Cultural depictions of Belshazzar

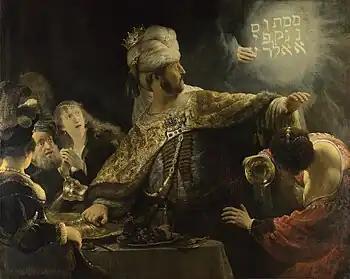
"Belshazzar's Feast" by Rembrandt, c. 1635

Belshazzar (6th century BC), son of the last king of the Neo-Babylonian empire, Nabonidus, has inspired many works of art and cultural allusions, often with a religious motif. While a historical figure, depictions and portrayals of him are most often based on his appearance in the biblical story of Belshazzar's feast in the Book of Daniel. This story is the origin of the idiomatic expression "the writing is on the wall".